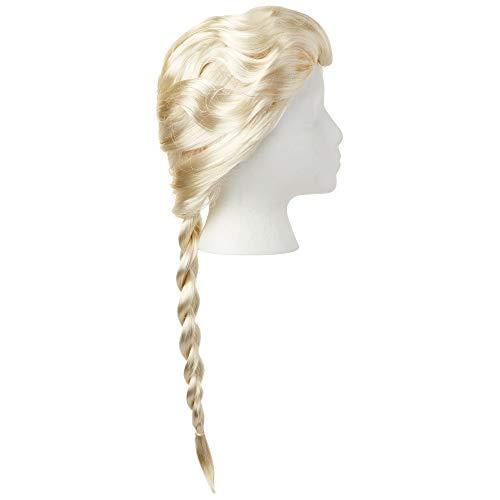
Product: Disney Frozen 2 Elsa Wig, 20" Long with Iconic Braid for Girls Costume, Dress Up or Halloween - For Ages 3+
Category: Toys & Games | Dress Up & Pretend Play | Wigs
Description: Complete your Elsa Adventure look with Elsa's long flowing blond hair with beautiful braid detail.
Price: $15.99
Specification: ProductDimensions:6x2x20inches|ItemWeight:10.4ounces|ShippingWeight:12ounces(Viewshippingratesandpolicies)|ASIN:B07KXG9LX5|Itemmodelnumber:203024|Manufacturerrecommendedage:36months-6years